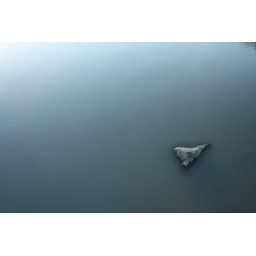
rock in water